Bhalu

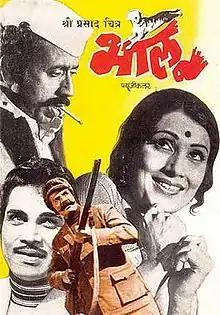
Theatrical release poster

Bhalu is a Marathi-language movie released in October 1980. The movie has been produced by Uma Bhende and directed by Rajdutt.